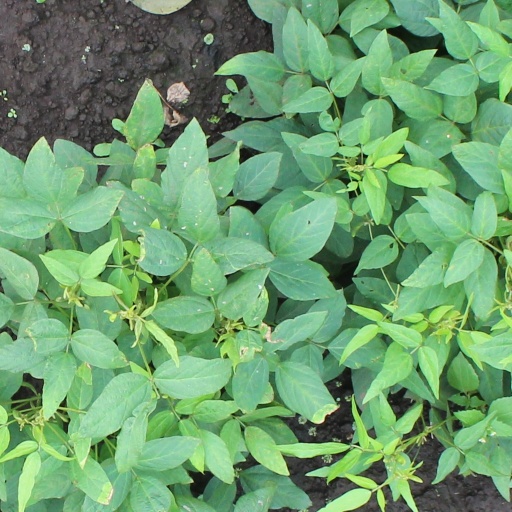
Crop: soybean